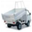
Label: truck